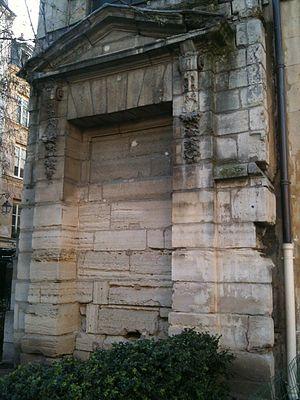
Le square Charles-Victor-Langlois est un espace vert de Paris, situé dans le 4ᵉ arrondissement, le long de la rue des Blancs-Manteaux.
L'église Notre-Dame-des-Blancs-Manteaux est une église catholique parisienne, située 12 rue des Blancs-Manteaux, dans le quartier du Marais. L'église actuelle date de la fin du XVIIᵉ siècle et a remplacé une église plus ancienne, l'église du monastère des Blancs-Manteaux, érigée au XIIIᵉ siècle par l'ordre des serviteurs de la Sainte Vierge à la demande du chevalier Pierre Luillier et son épouse Mahaut Boucher d'Orsay. Elle est aujourd'hui desservie par des prêtres de la Communauté Saint-Martin.